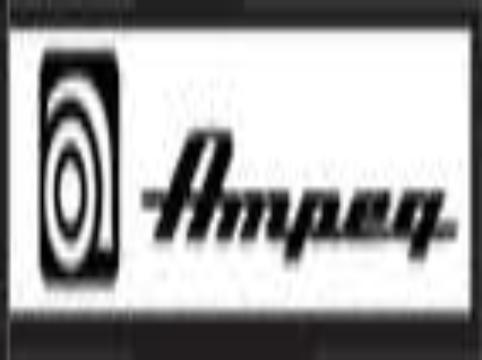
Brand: Ampeg
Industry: Others